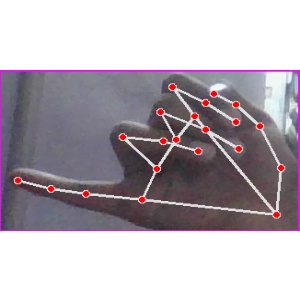
अक्षर: च